Eric Larsen

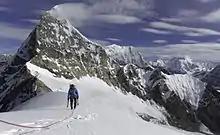
First Ascent Jabou Ri

In March 2014, Larsen and Ryan Waters crossed the Arctic Ocean from Northern Ellesmere Island to the geographic North Pole. Larsen has stated that his expedition may be the last ever to the North Pole because of melting ice due to climate change.